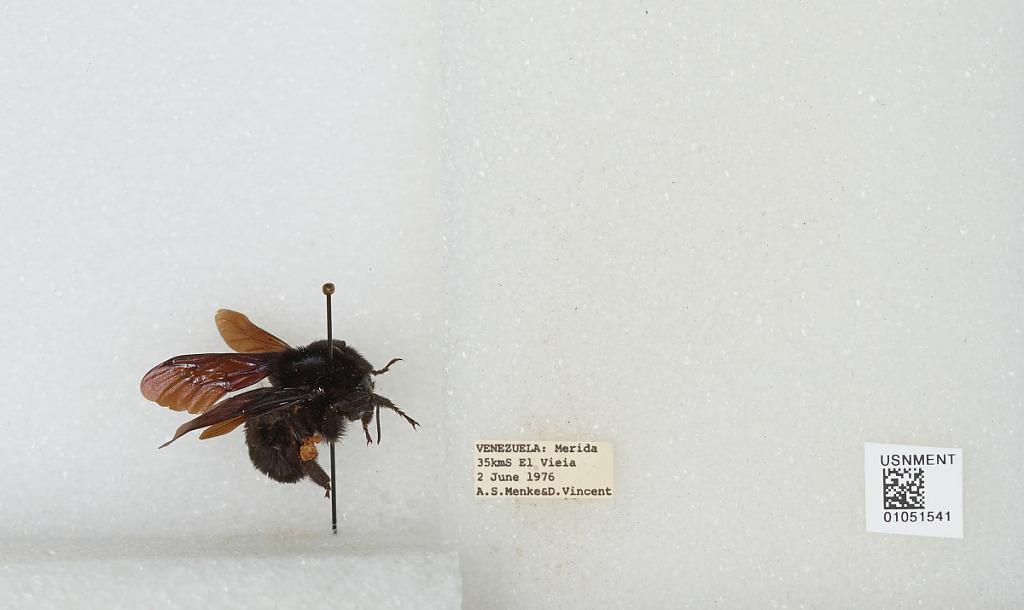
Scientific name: Bombus sp.
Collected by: A. Menke & D. Vincent
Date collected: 1976-6-2
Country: Venezuela
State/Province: Merida
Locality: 35 kilometers South of El Vieia